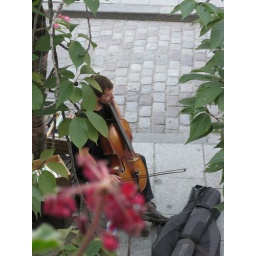
taken out the second floor window in Shakespeare &amp;amp; Company